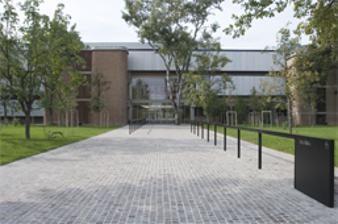
Building: Collezione Maramotti
Country: Italy
Year built: 2007
Private art museum in Emilia-Romagna, Italy Collezione Maramotti The entrance on the east side Established 2007 Location Reggio Emilia , Emilia-Romagna , Italy Coordinates 44°42′24″N 10°36′04″E / 44.7068°N 10.6011°E / 44.7068; 10.6011 Type private art museum Owner Maramotti family Website collezionemaramotti .org The Collezione Maramotti is the private collection of contemporary art of Achille Maramotti , who founded Max Mara . It is housed in the former premises of the company in Reggio Emilia , in Emilia Romagna in central Italy, converted for the purpose by the British architect Andrew Hapgood . It contains some two hundred works, and is open to visitors by appointment only. It also organises temporary exhibitions. Among the artists represented in the collection are Vito Acconci , Francis Bacon , Basquiat , Alberto Burri , Francesco Clemente , Tony Cragg , Tano Festa [ it ] , Lucio Fontana , Piero Manzoni , Mario Merz , Luigi Ontani , Mimmo Paladino , Tom Sachs , Mario Schifano , Julian Schnabel and Bill Viola . The gallery awards the biennial Max Mara Art Prize for Women to a young female artist working in the United Kingdom. Between 2006 and 2016 the winners of the prize were: Margaret Salmon ; Hannah Rickards ; Andrea Büttner ; Laure Prouvost ; Corin Sworn ; and Emma Hart . References